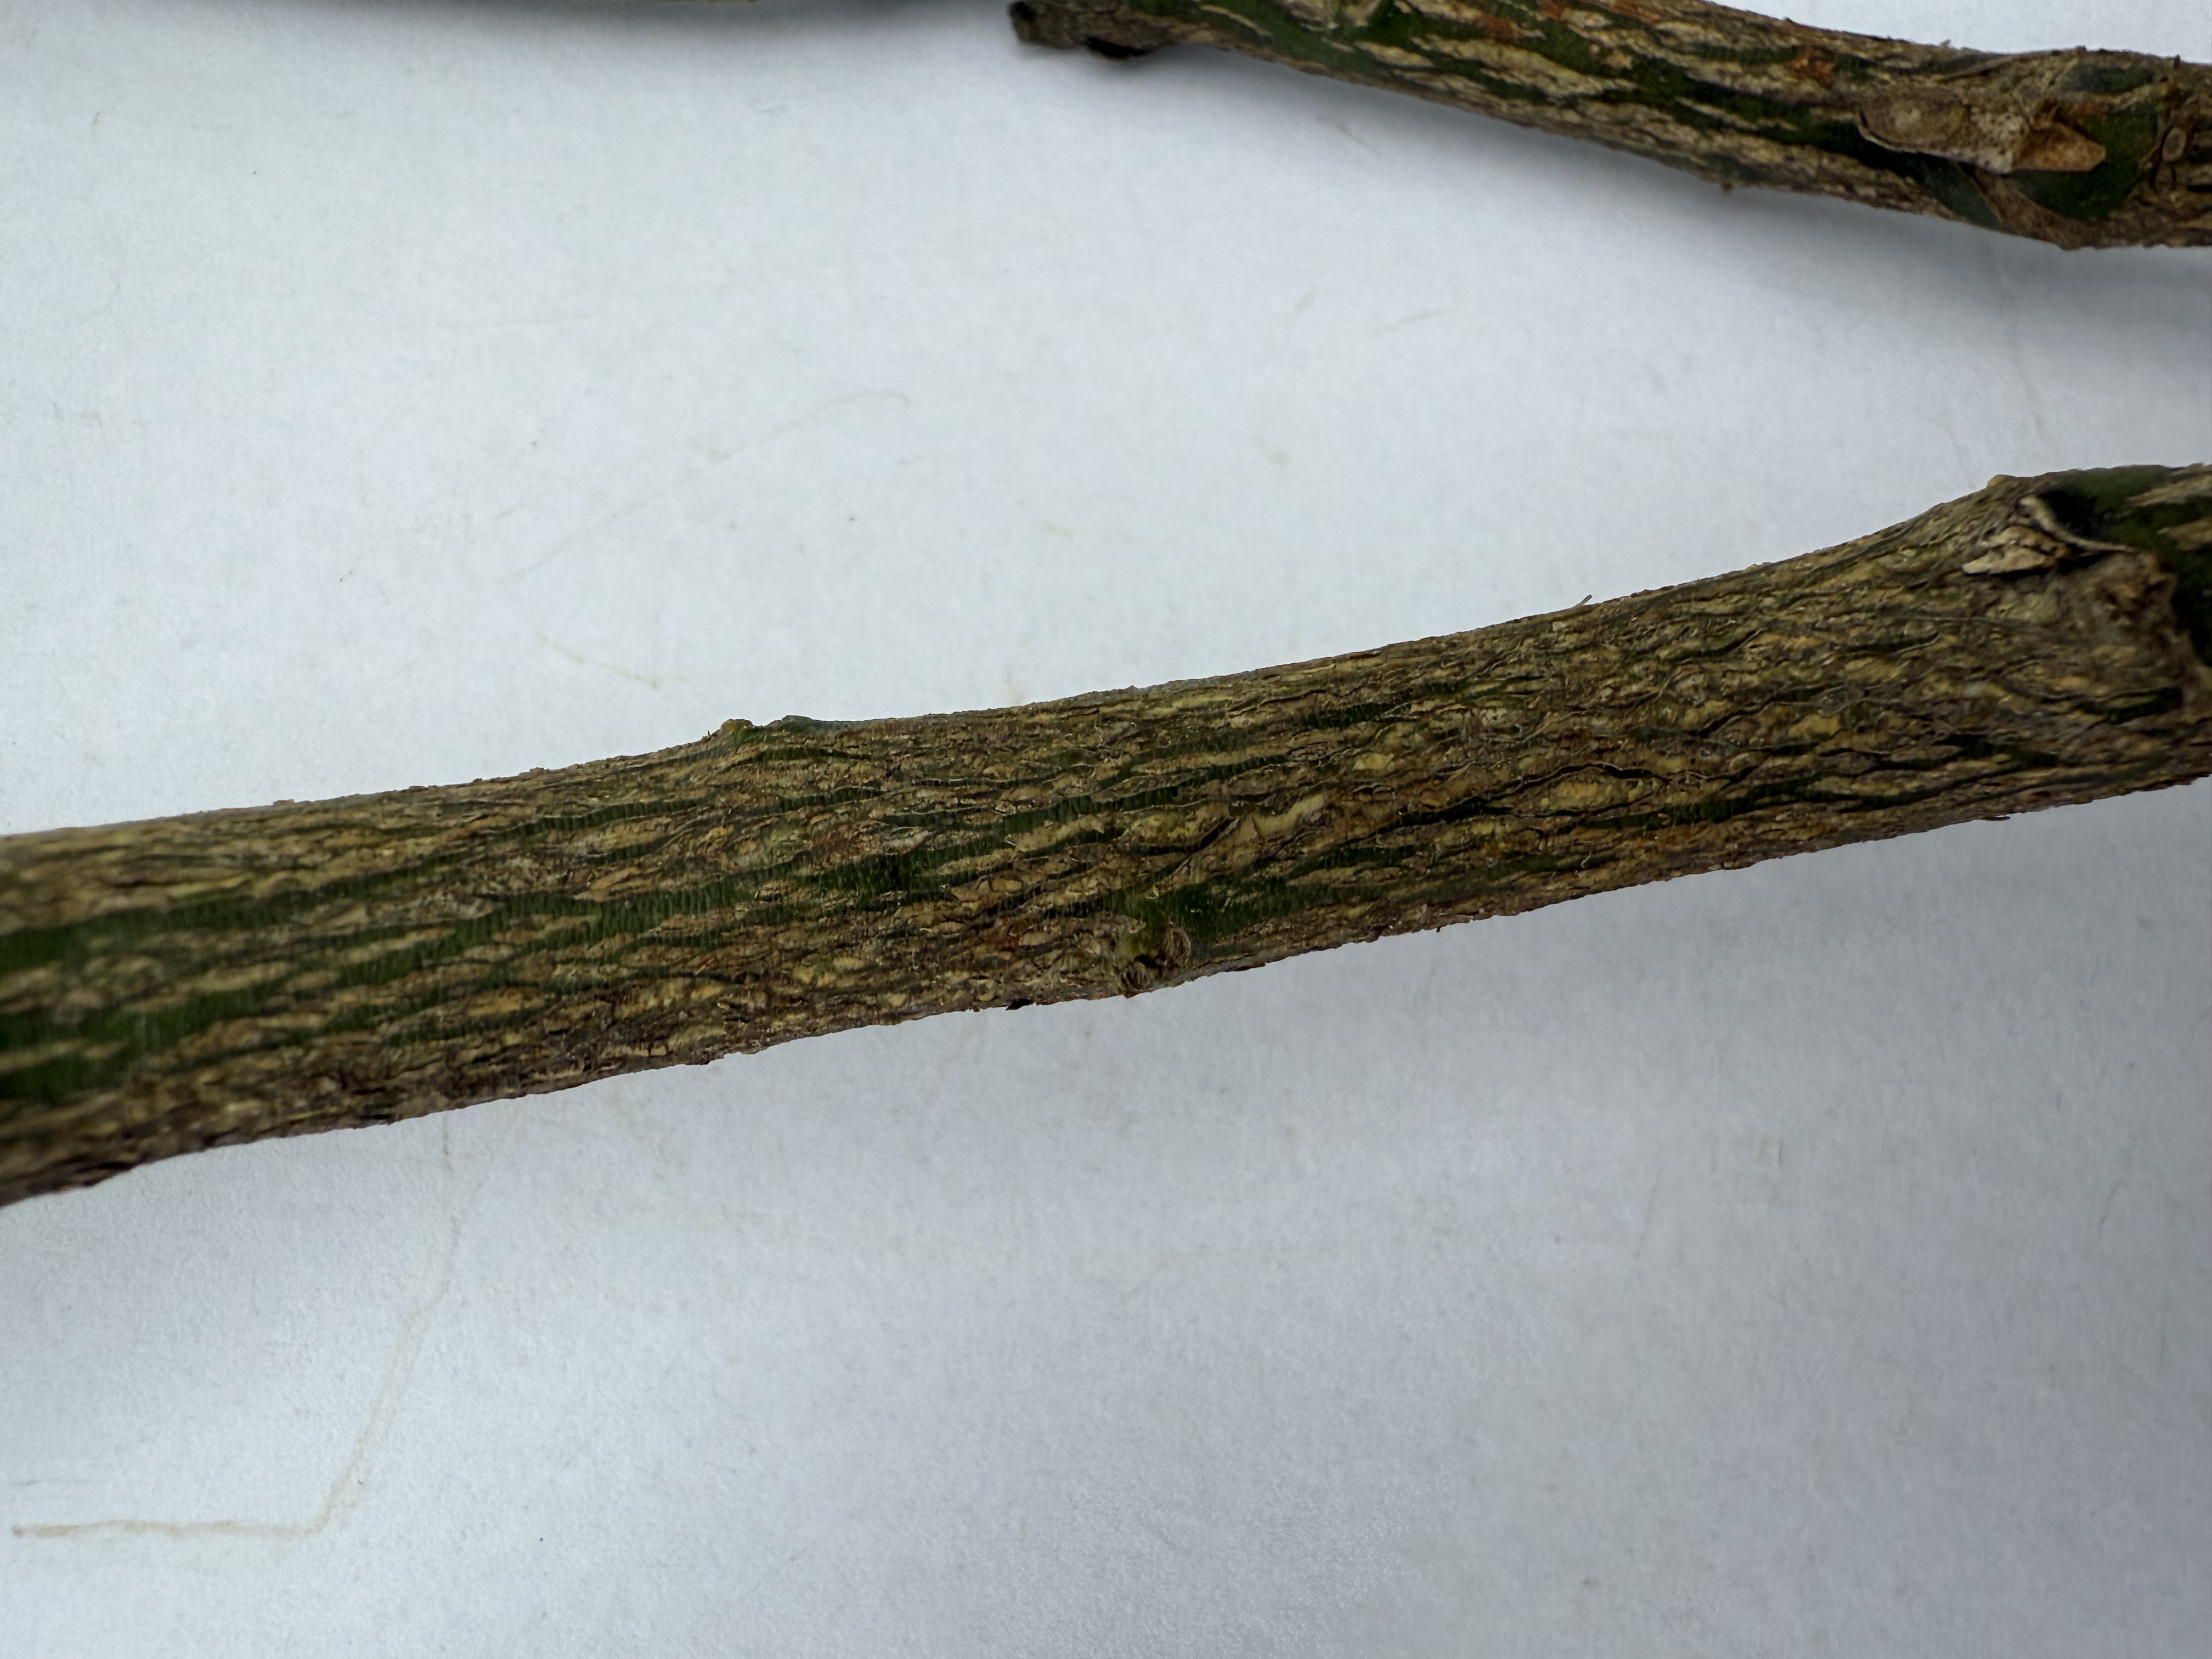
Variety: Kumquat